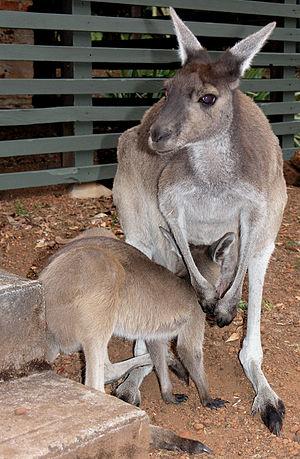
Le kangourou gris est un grand macropus très commun dans tout le Sud de l'Australie. Il ressemble beaucoup au kangourou géant. Sa population était estimée à 3 000 000 d'individus en 1996.